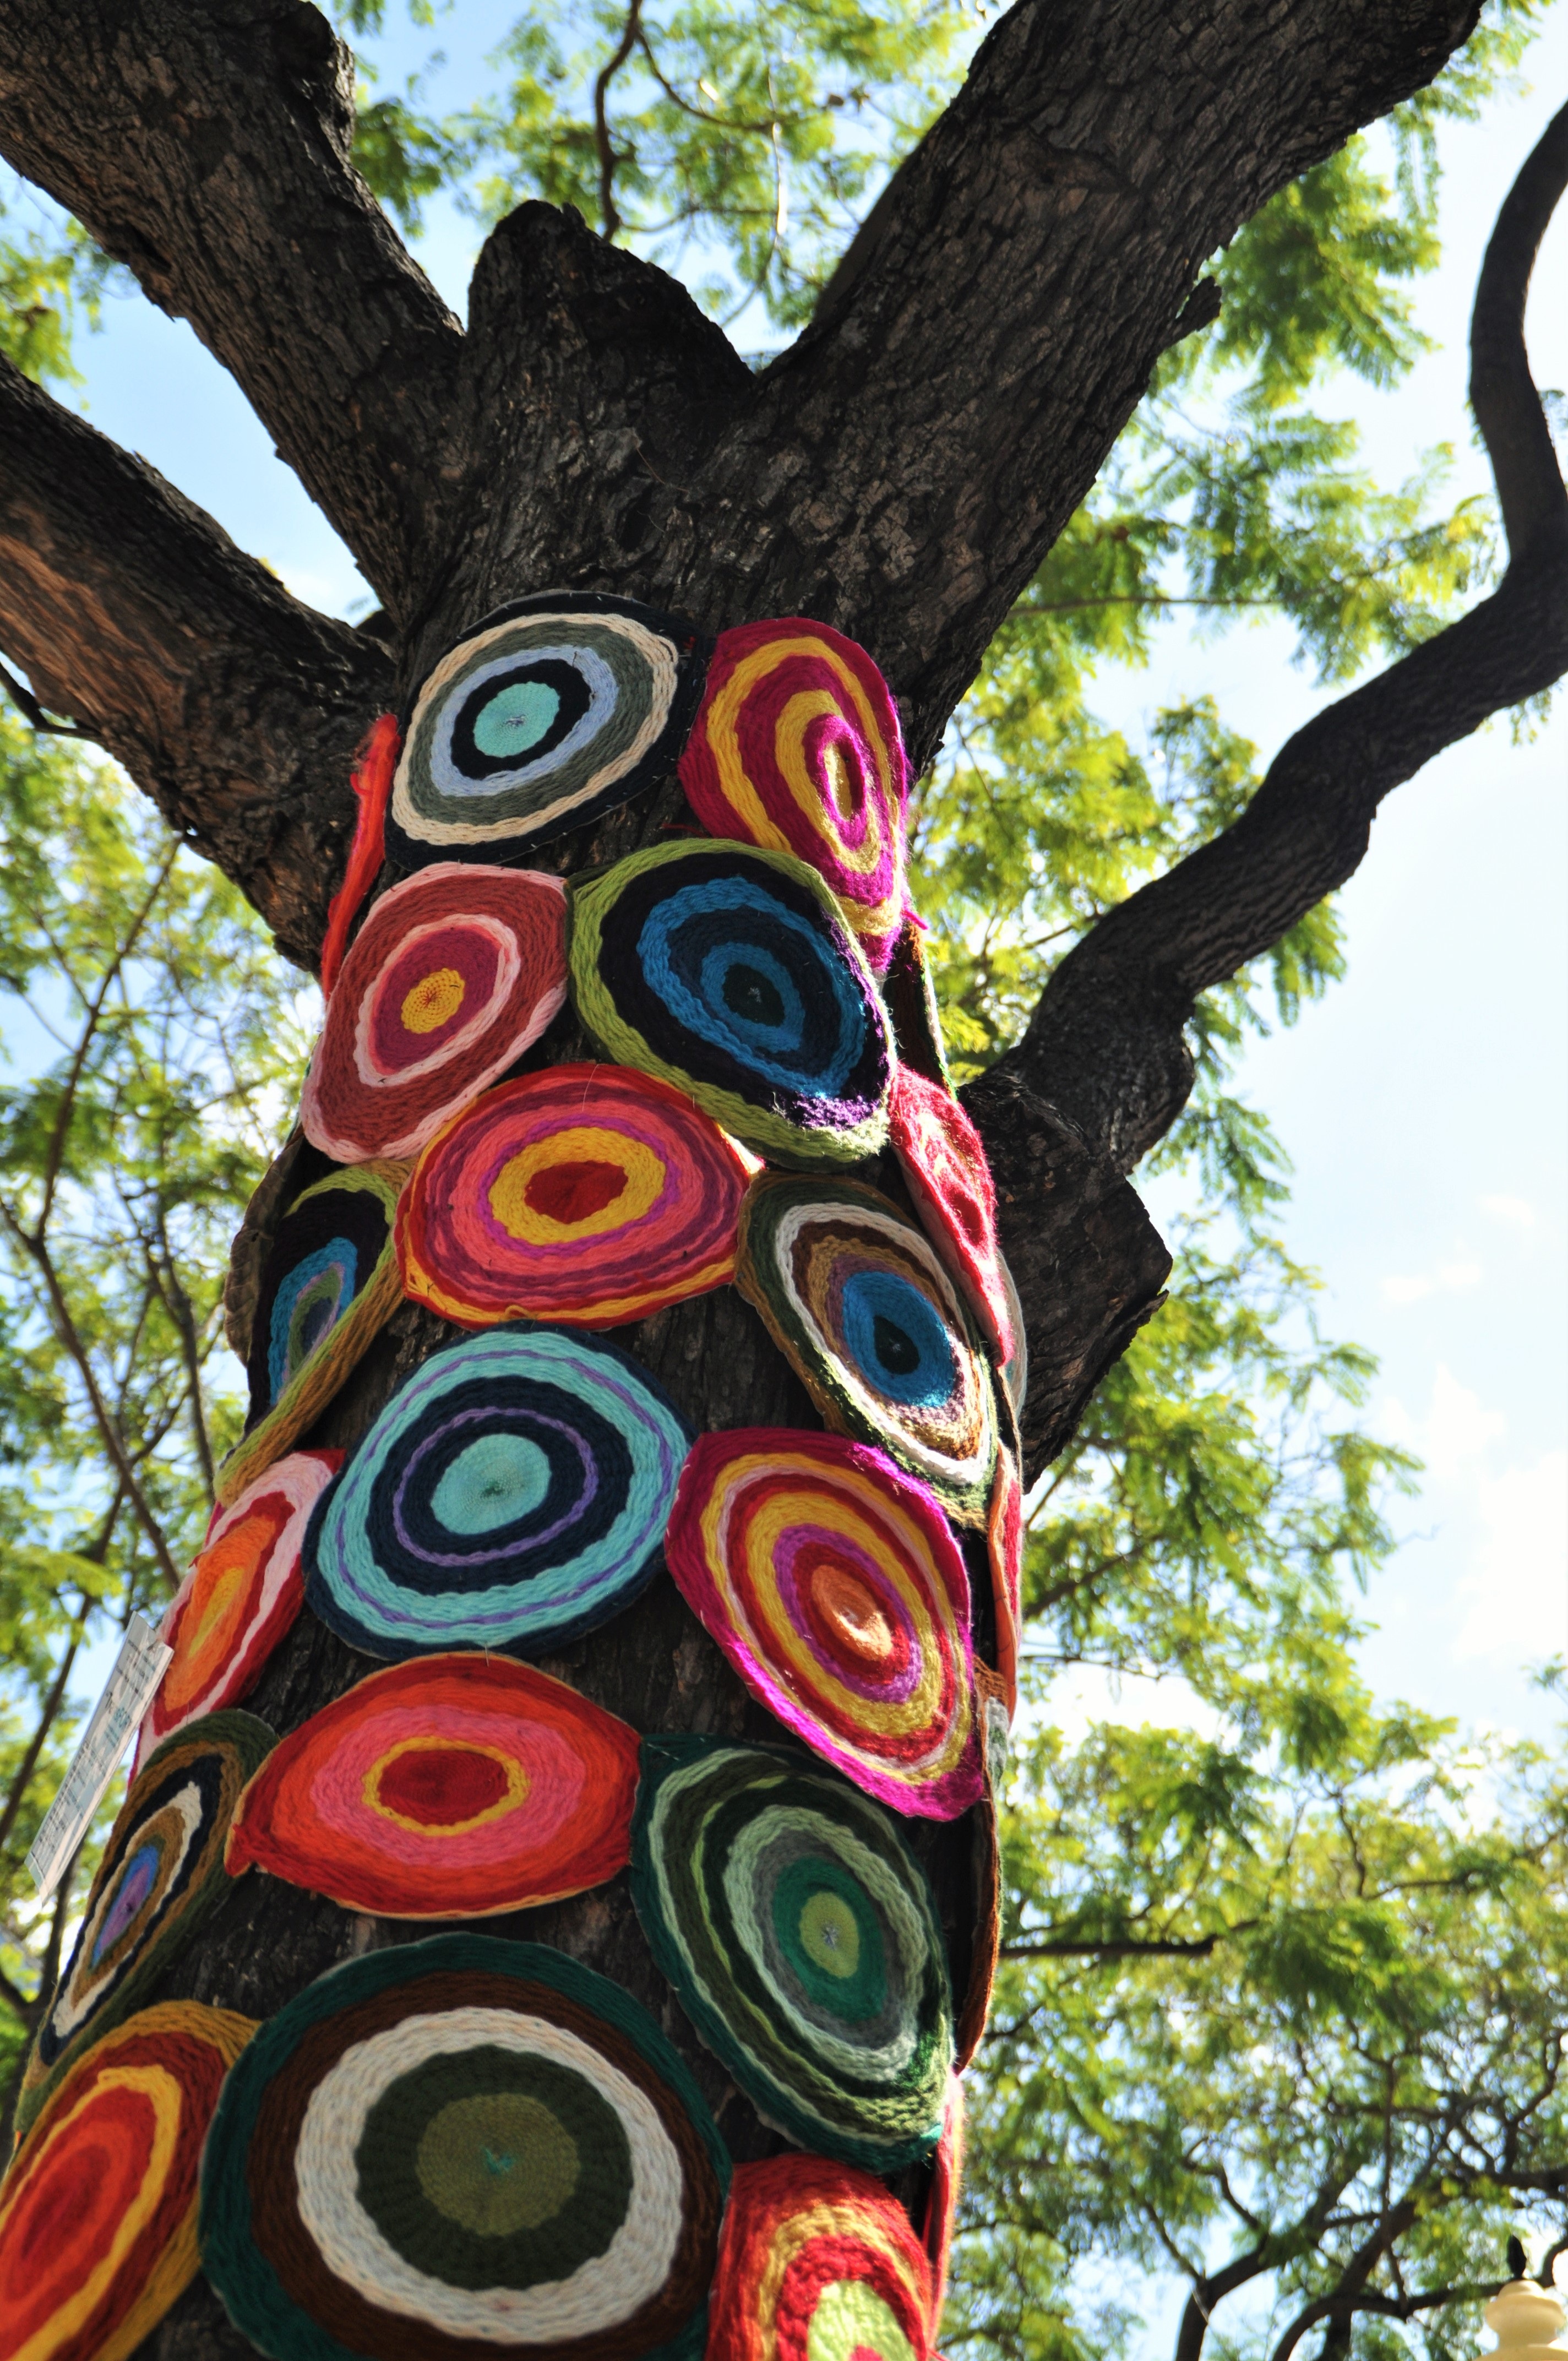
tree, plant, flower, colorful, homemade, wool, totem pole, street art, crochet, sculpture, art, festival, hand labor, upcycling, tree decoration, guerrilla crochet, outdoor structure